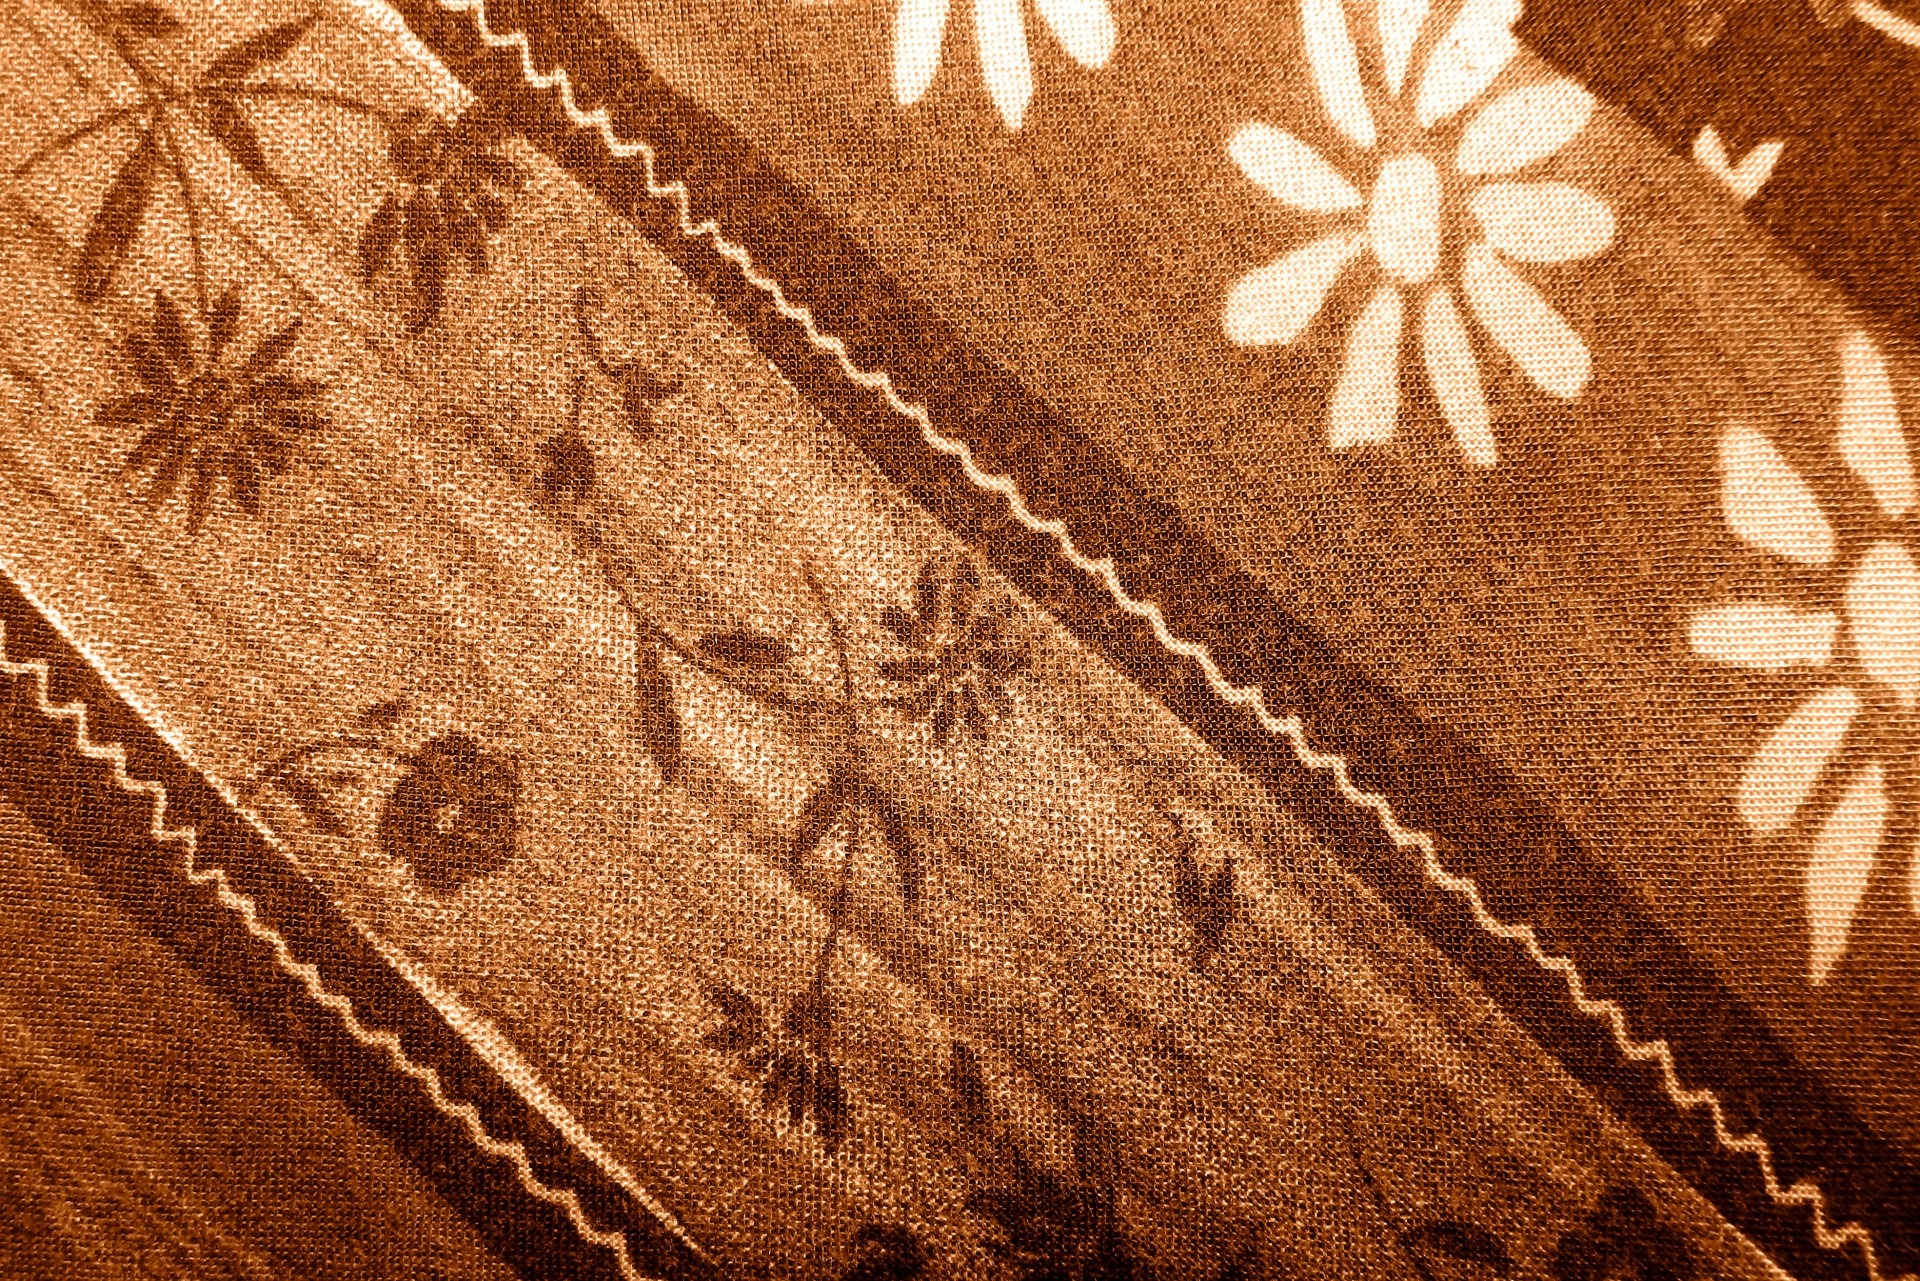
wood, sun, texture, leaf, floor, pattern, brown, linen, material, flowers, fabric, textured, textile, background, design, carpet, patterns, fiber, seamless, flooring